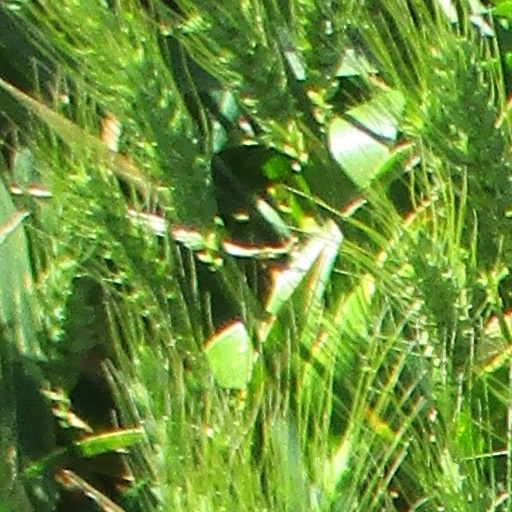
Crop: wheat